Christus (Mendelssohn)

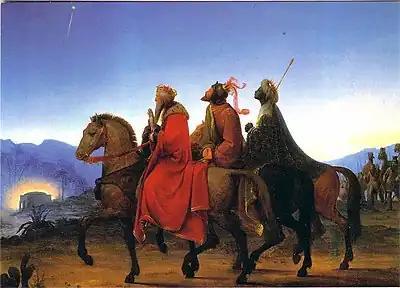
Sections of "Christus" are connected to the story of the Three Wise Men following the Star of Bethlehem and may be sung at Epiphany

Paul Mendelssohn's choice of "Christus" as the title for the oratorio was based on the completed fragments relating the life of Christ. Music scholars have compared it to Felix Mendelssohn's earlier work "Erde, Hölle und Himmel" (""Earth, Hell and Heaven"") and surmise that the completed movements of "Christus" were intended to form the "Erde" part of a larger work, to be followed two more unrealised sections concerned with the Crucifixion, Christ's descent into Hell and Resurrection ("Hölle"), and the Last Judgment ("Himmel").